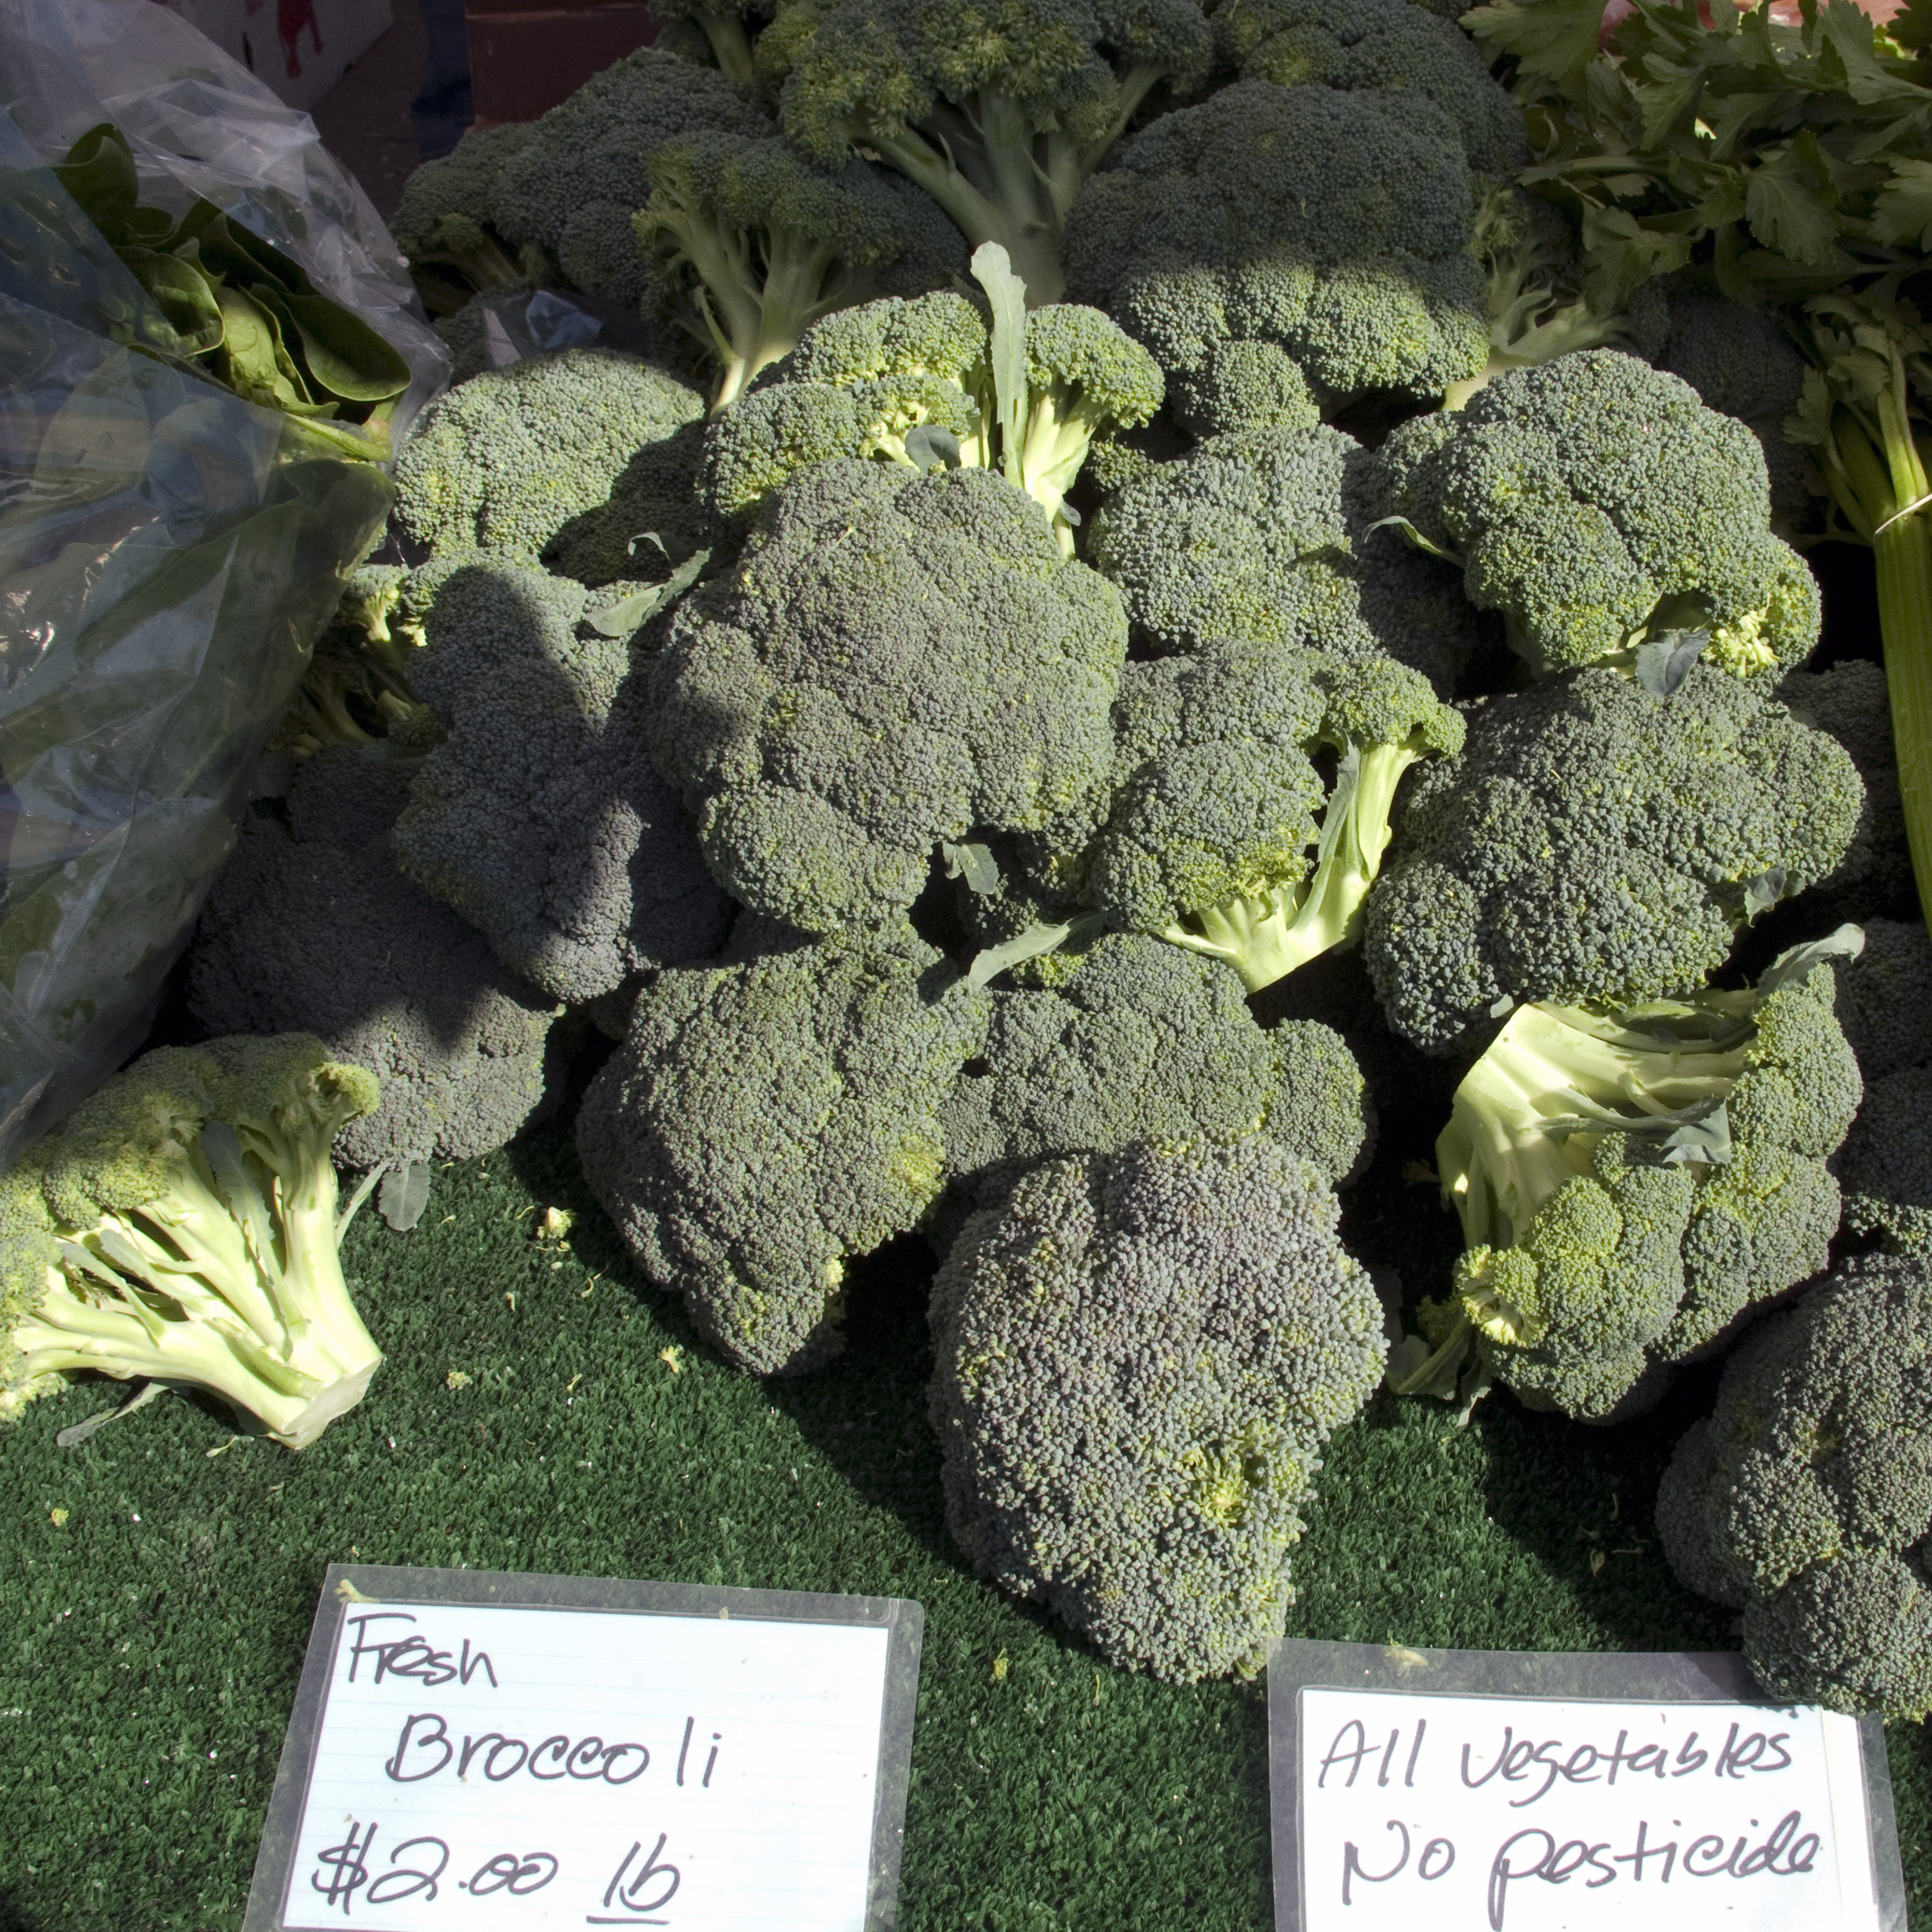
food, produce, vegetable, soil, sacramento, leaf vegetable